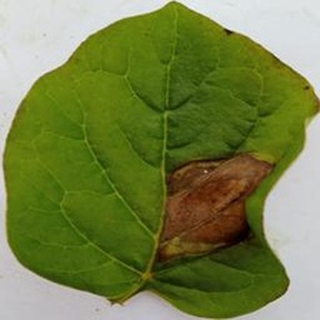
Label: potato_late_blight